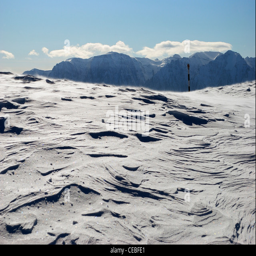
snowy landscape with mountains in the background with some clouds